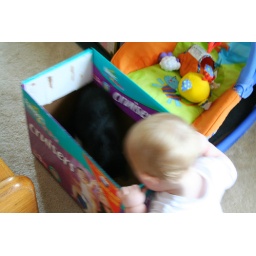
...What you don't see--Tipsy is in the box being pushed around the house by Elliott. And Elliott's giggling the whole time!